1963–64 SM-sarja season

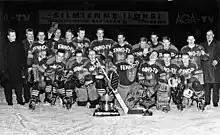
1964 champions Tappara Tampere

The 1963–64 SM-sarja season was the 33rd season of the SM-sarja, the top level of ice hockey in Finland. 10 teams participated in the league, and Tappara Tampere won the championship.